Cancer biomarker

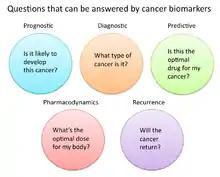
Questions that can be answered by biomarkers

A cancer biomarker refers to a substance or process that is indicative of the presence of cancer in the body. A biomarker may be a molecule secreted by a tumor or a specific response of the body to the presence of cancer. Genetic, epigenetic, proteomic, glycomic, and imaging biomarkers can be used for cancer diagnosis, prognosis, and epidemiology. Ideally, such biomarkers can be assayed in non-invasively collected biofluids like blood or serum.